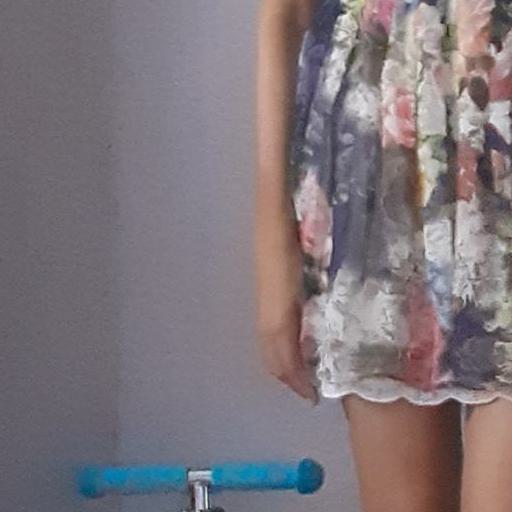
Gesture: no_gesture